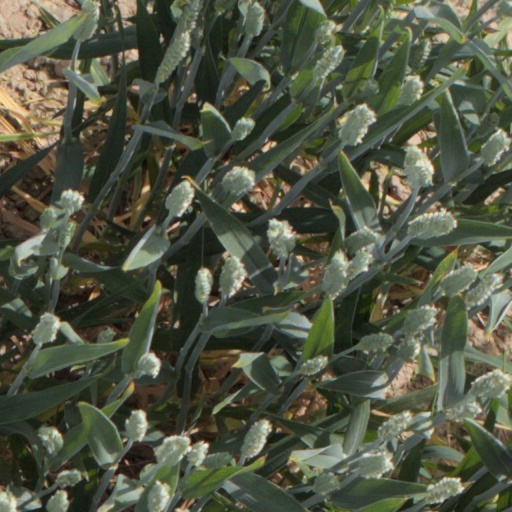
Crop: wheat